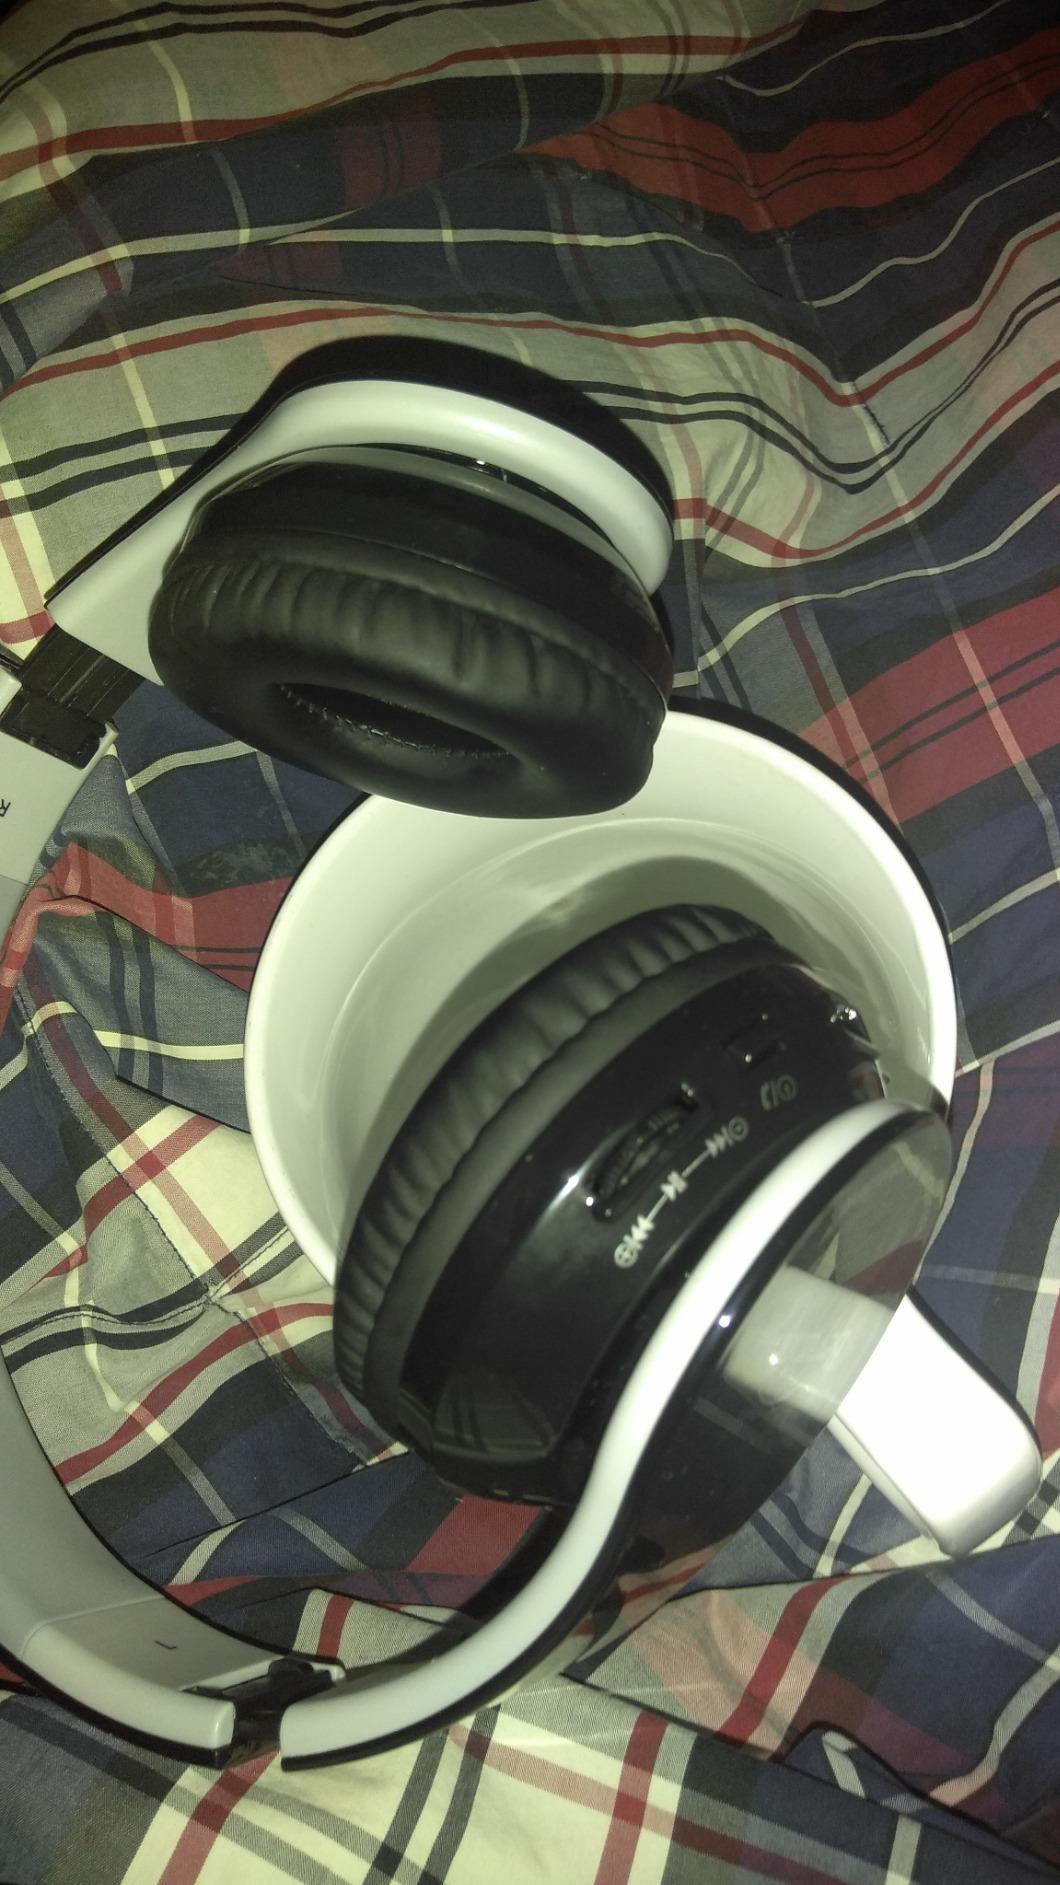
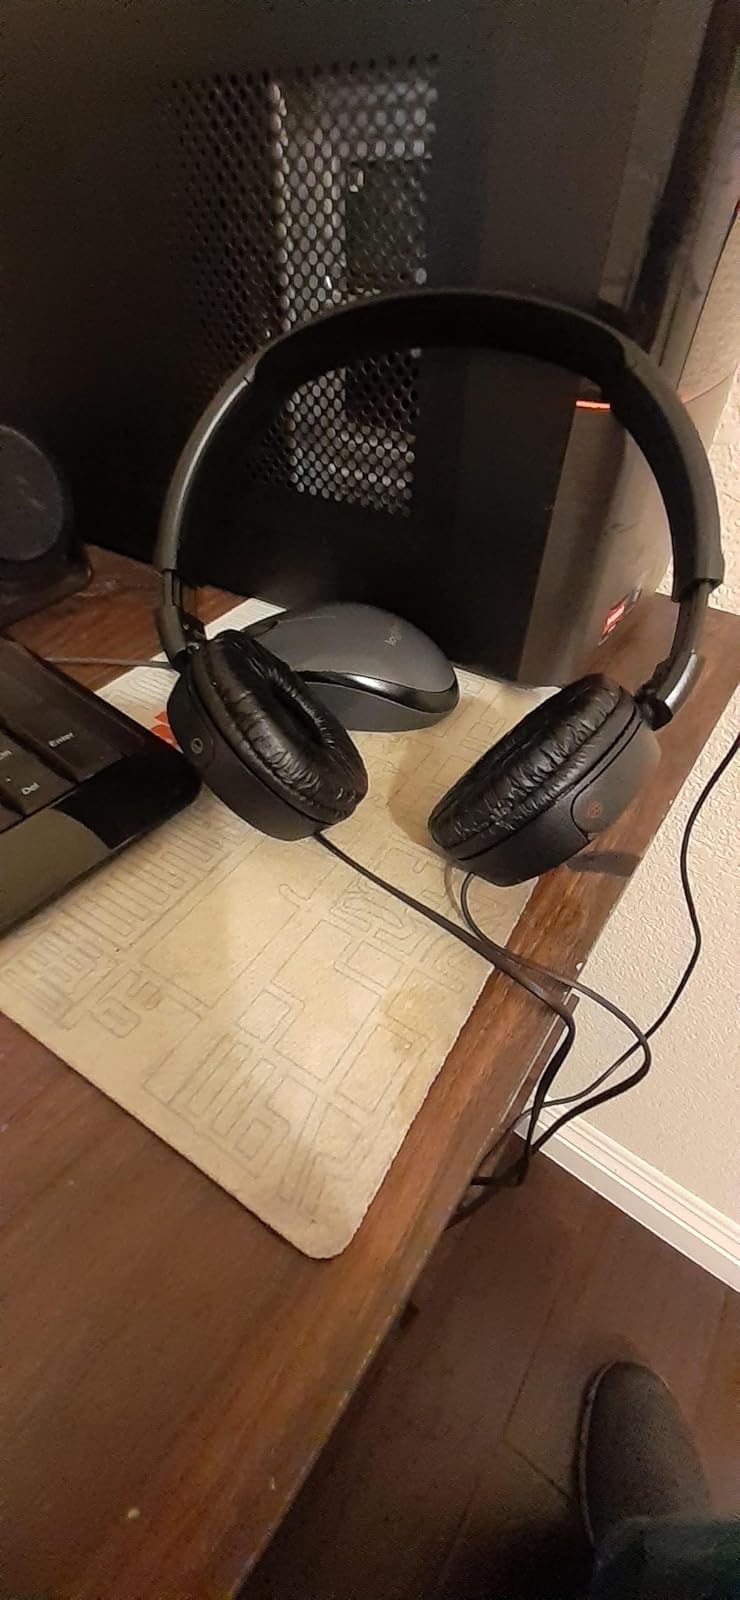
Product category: headphones
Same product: no